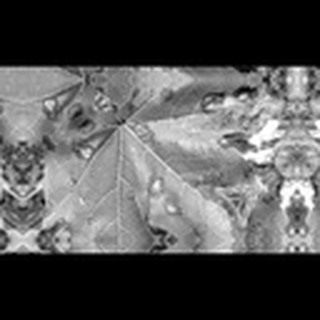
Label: cotton_target_spot